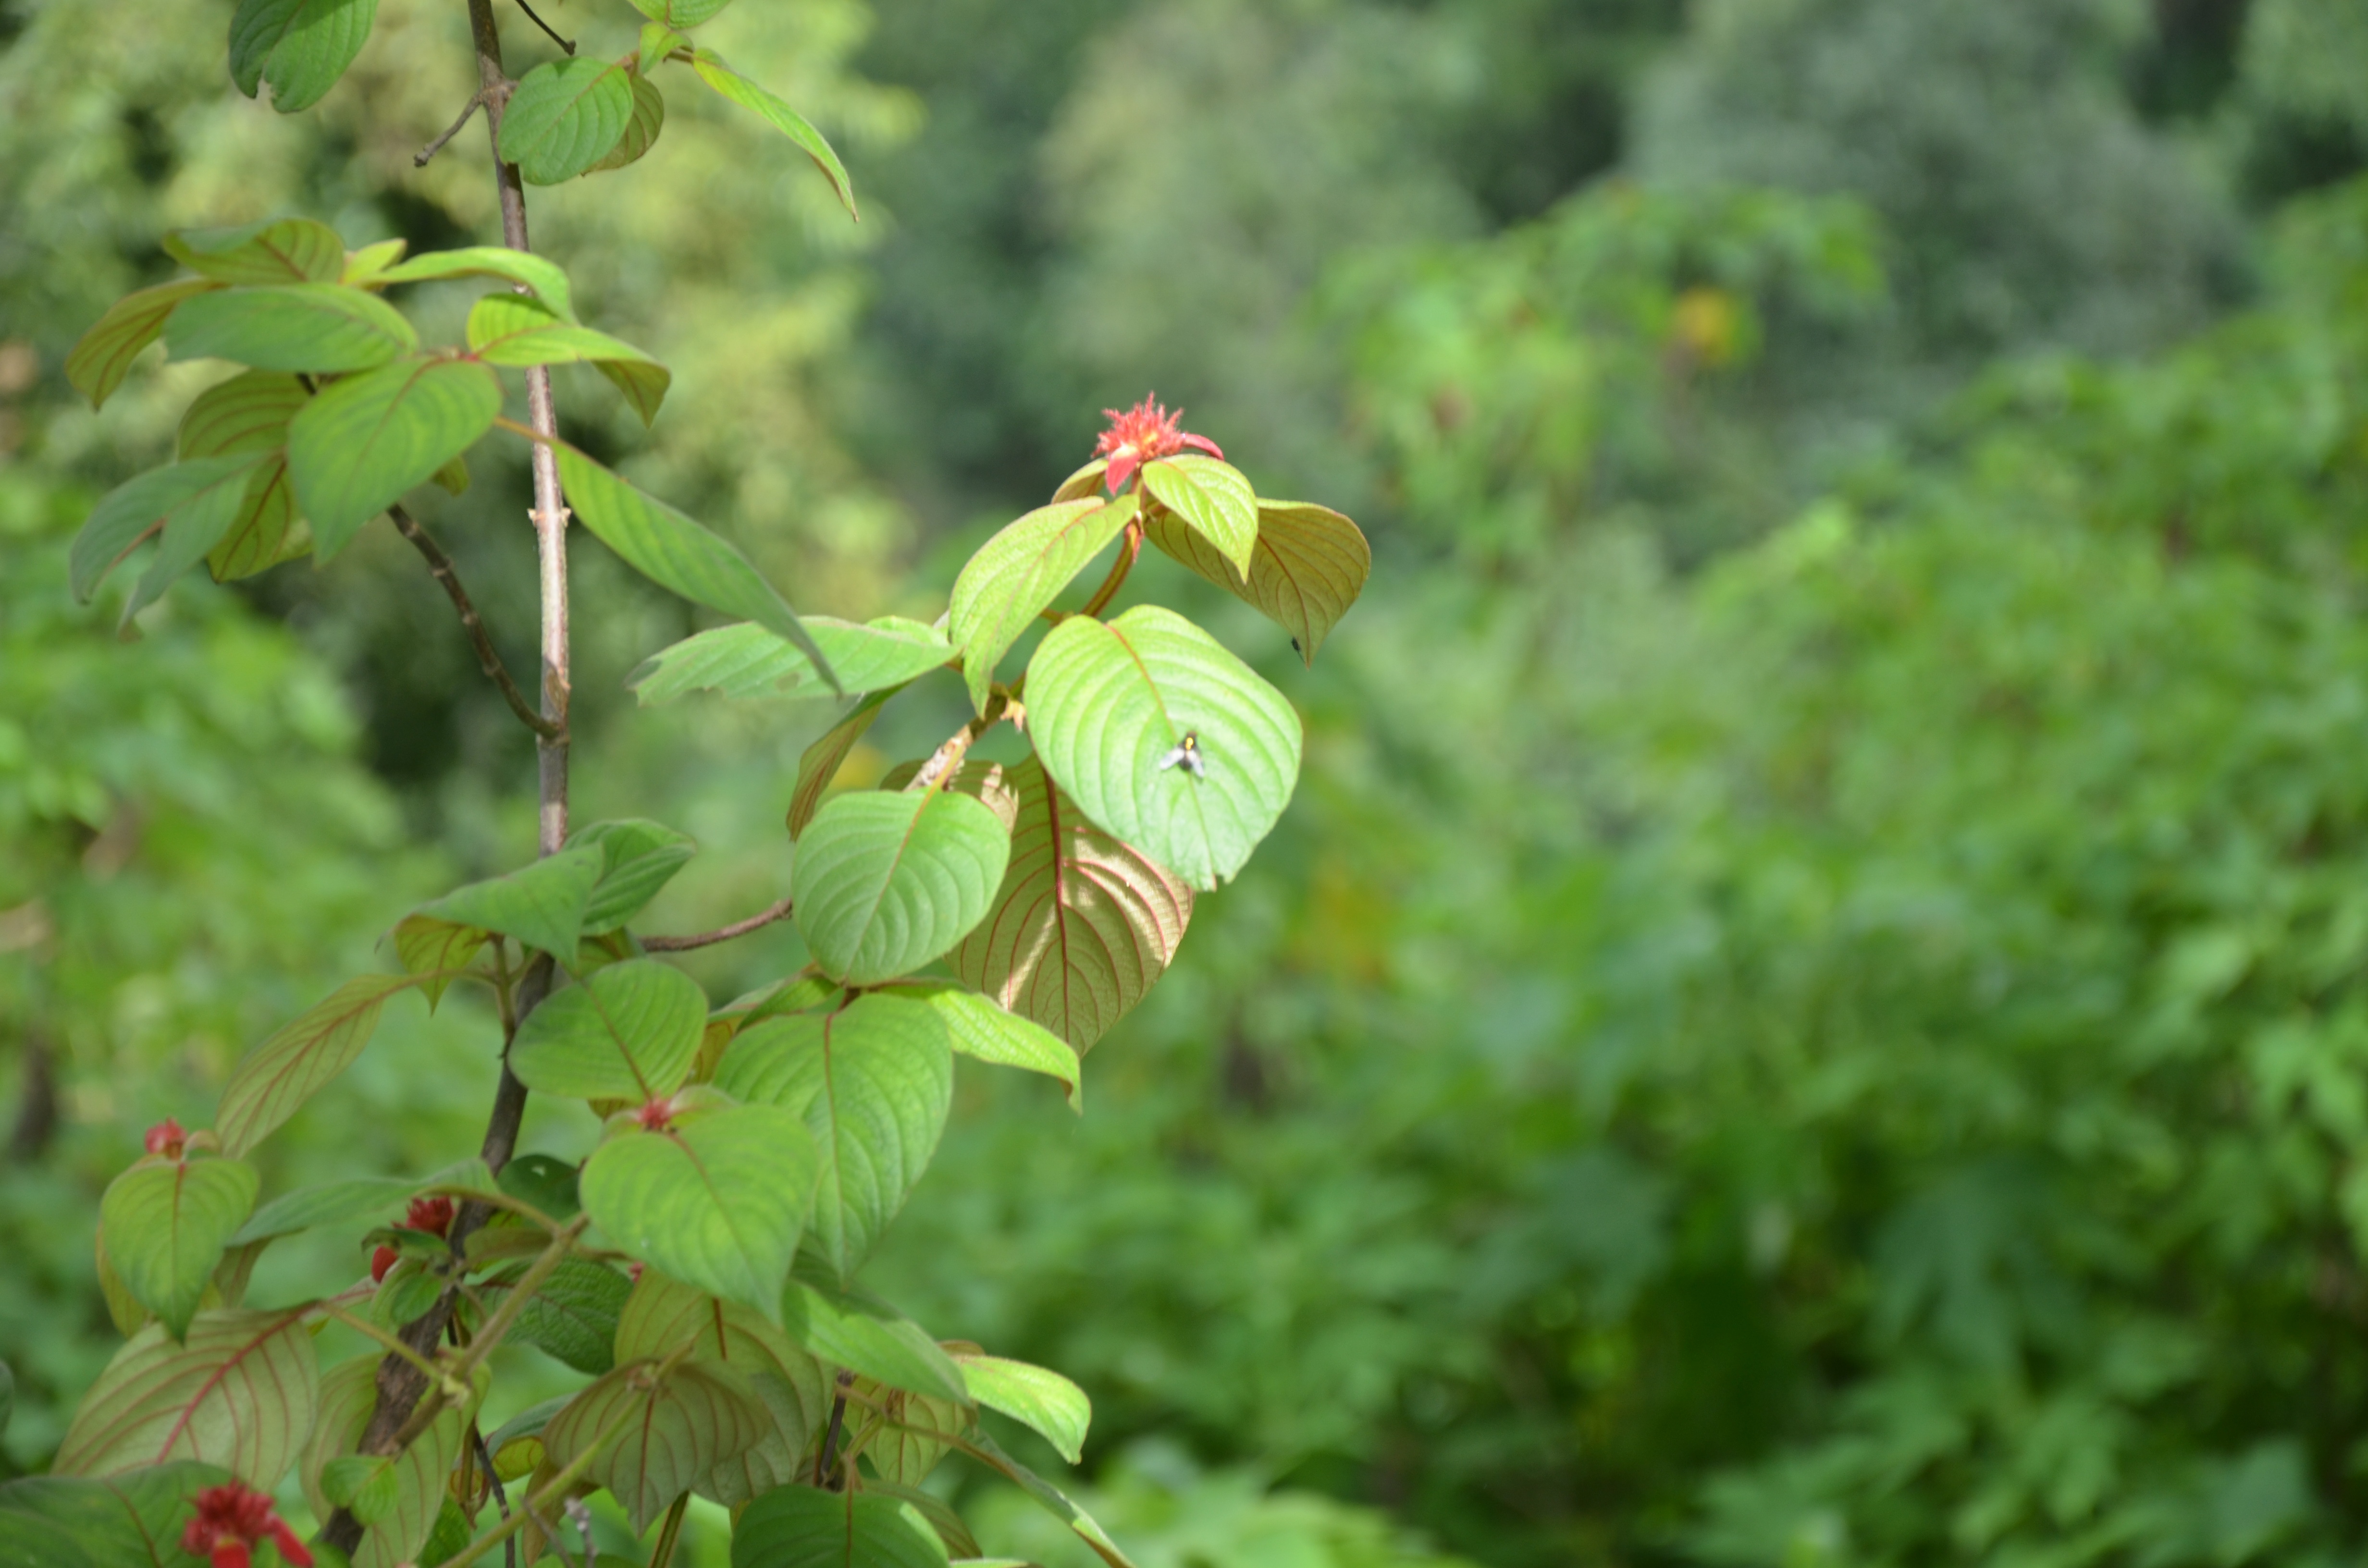
tree, nature, forest, branch, blossom, plant, leaf, flower, green, produce, natural, autumn, botany, garden, flora, wildflower, shrub, deciduous, flowering plant, woody plant, land plant